Enåker Church

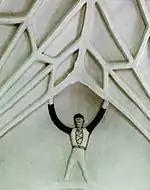
Medieval fresco remains in the form of "vault men"

The church dates from the 14th century. The oldest part of the presently visible structure is the nave. This first church probably had a wooden ceiling, but was vaulted in the 15th century. The vaults were decorated with frescos only a little later, and again in the 16th century.